History of Fredericksburg, Texas

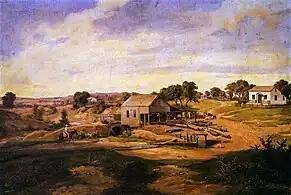
Guenther's Mill on Live Oak Creek painted in 1855 by Hermann Lungkwitz

The reddish-blonde haired John O. Meusebach was named "El Sol Colorado" (The Red Sun) by Penateka Comanche Chief Ketemoczy (Katemcy), who had encountered Meusebach and his group in the area of present-day Mason. Meusebach, accompanied by geologist Ferdinand von Roemer, Special Agent Robert Neighbors, F. Shubbert, Jean Jacques von Coll, trader John F. Torrey and interpreter Anton Felix Hans Hellmuth von Blücher (aka Felix A. von Blücher), brokered the 1847 Treaty between the Comanche and the German Immigration Company. The treaty was unique in that it did not take away the rights of the Penateka Comanche, but was an agreement that the Comanche and settlers would mutually share the land, co-existing in peace and friendship. Meusebach paid the Penateka Comanches $3,000, slightly less than $70,000 in today's money, in food, gifts, and other commodities for their participation in the signing of the agreement. The native American signers of the treaty were only from the Penateka band. It is one of the very few treaties with native American tribes that was never broken.